Siege of Malta (1798–1800)

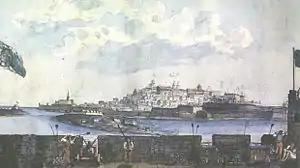
Watercolour depicting French-occupied Valletta and Manoel Island as seen from Għargħar Battery, a rebel artillery position during the blockade

The siege of Malta, also known as the siege of Valletta or the French blockade, was a two-year siege and blockade of the French garrison in Valletta and the Three Cities, the largest settlements and main port on the Mediterranean island of Malta, between 1798 and 1800. Malta had been captured by a French expeditionary force during the Mediterranean campaign of 1798, and garrisoned with 3,000 soldiers under the command of Claude-Henri Belgrand de Vaubois. After the British Royal Navy destroyed the French Mediterranean Fleet at the Battle of the Nile on 1 August 1798, the British were able to initiate a blockade of Malta, assisted by an uprising among the native Maltese population against French rule. After its retreat to Valletta, the French garrison faced severe food shortages, exacerbated by the effectiveness of the British blockade. Although small quantities of supplies arrived in early 1799, there was no further traffic until early 1800, by which time starvation and disease were having a disastrous effect on the health, morale, and combat capability of the French troops.